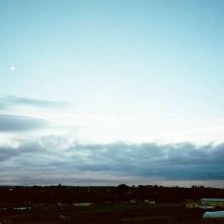
Cloud type: Stratocumulus